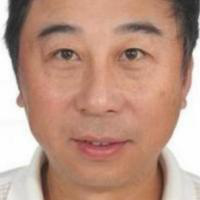
Age group: age 41-55